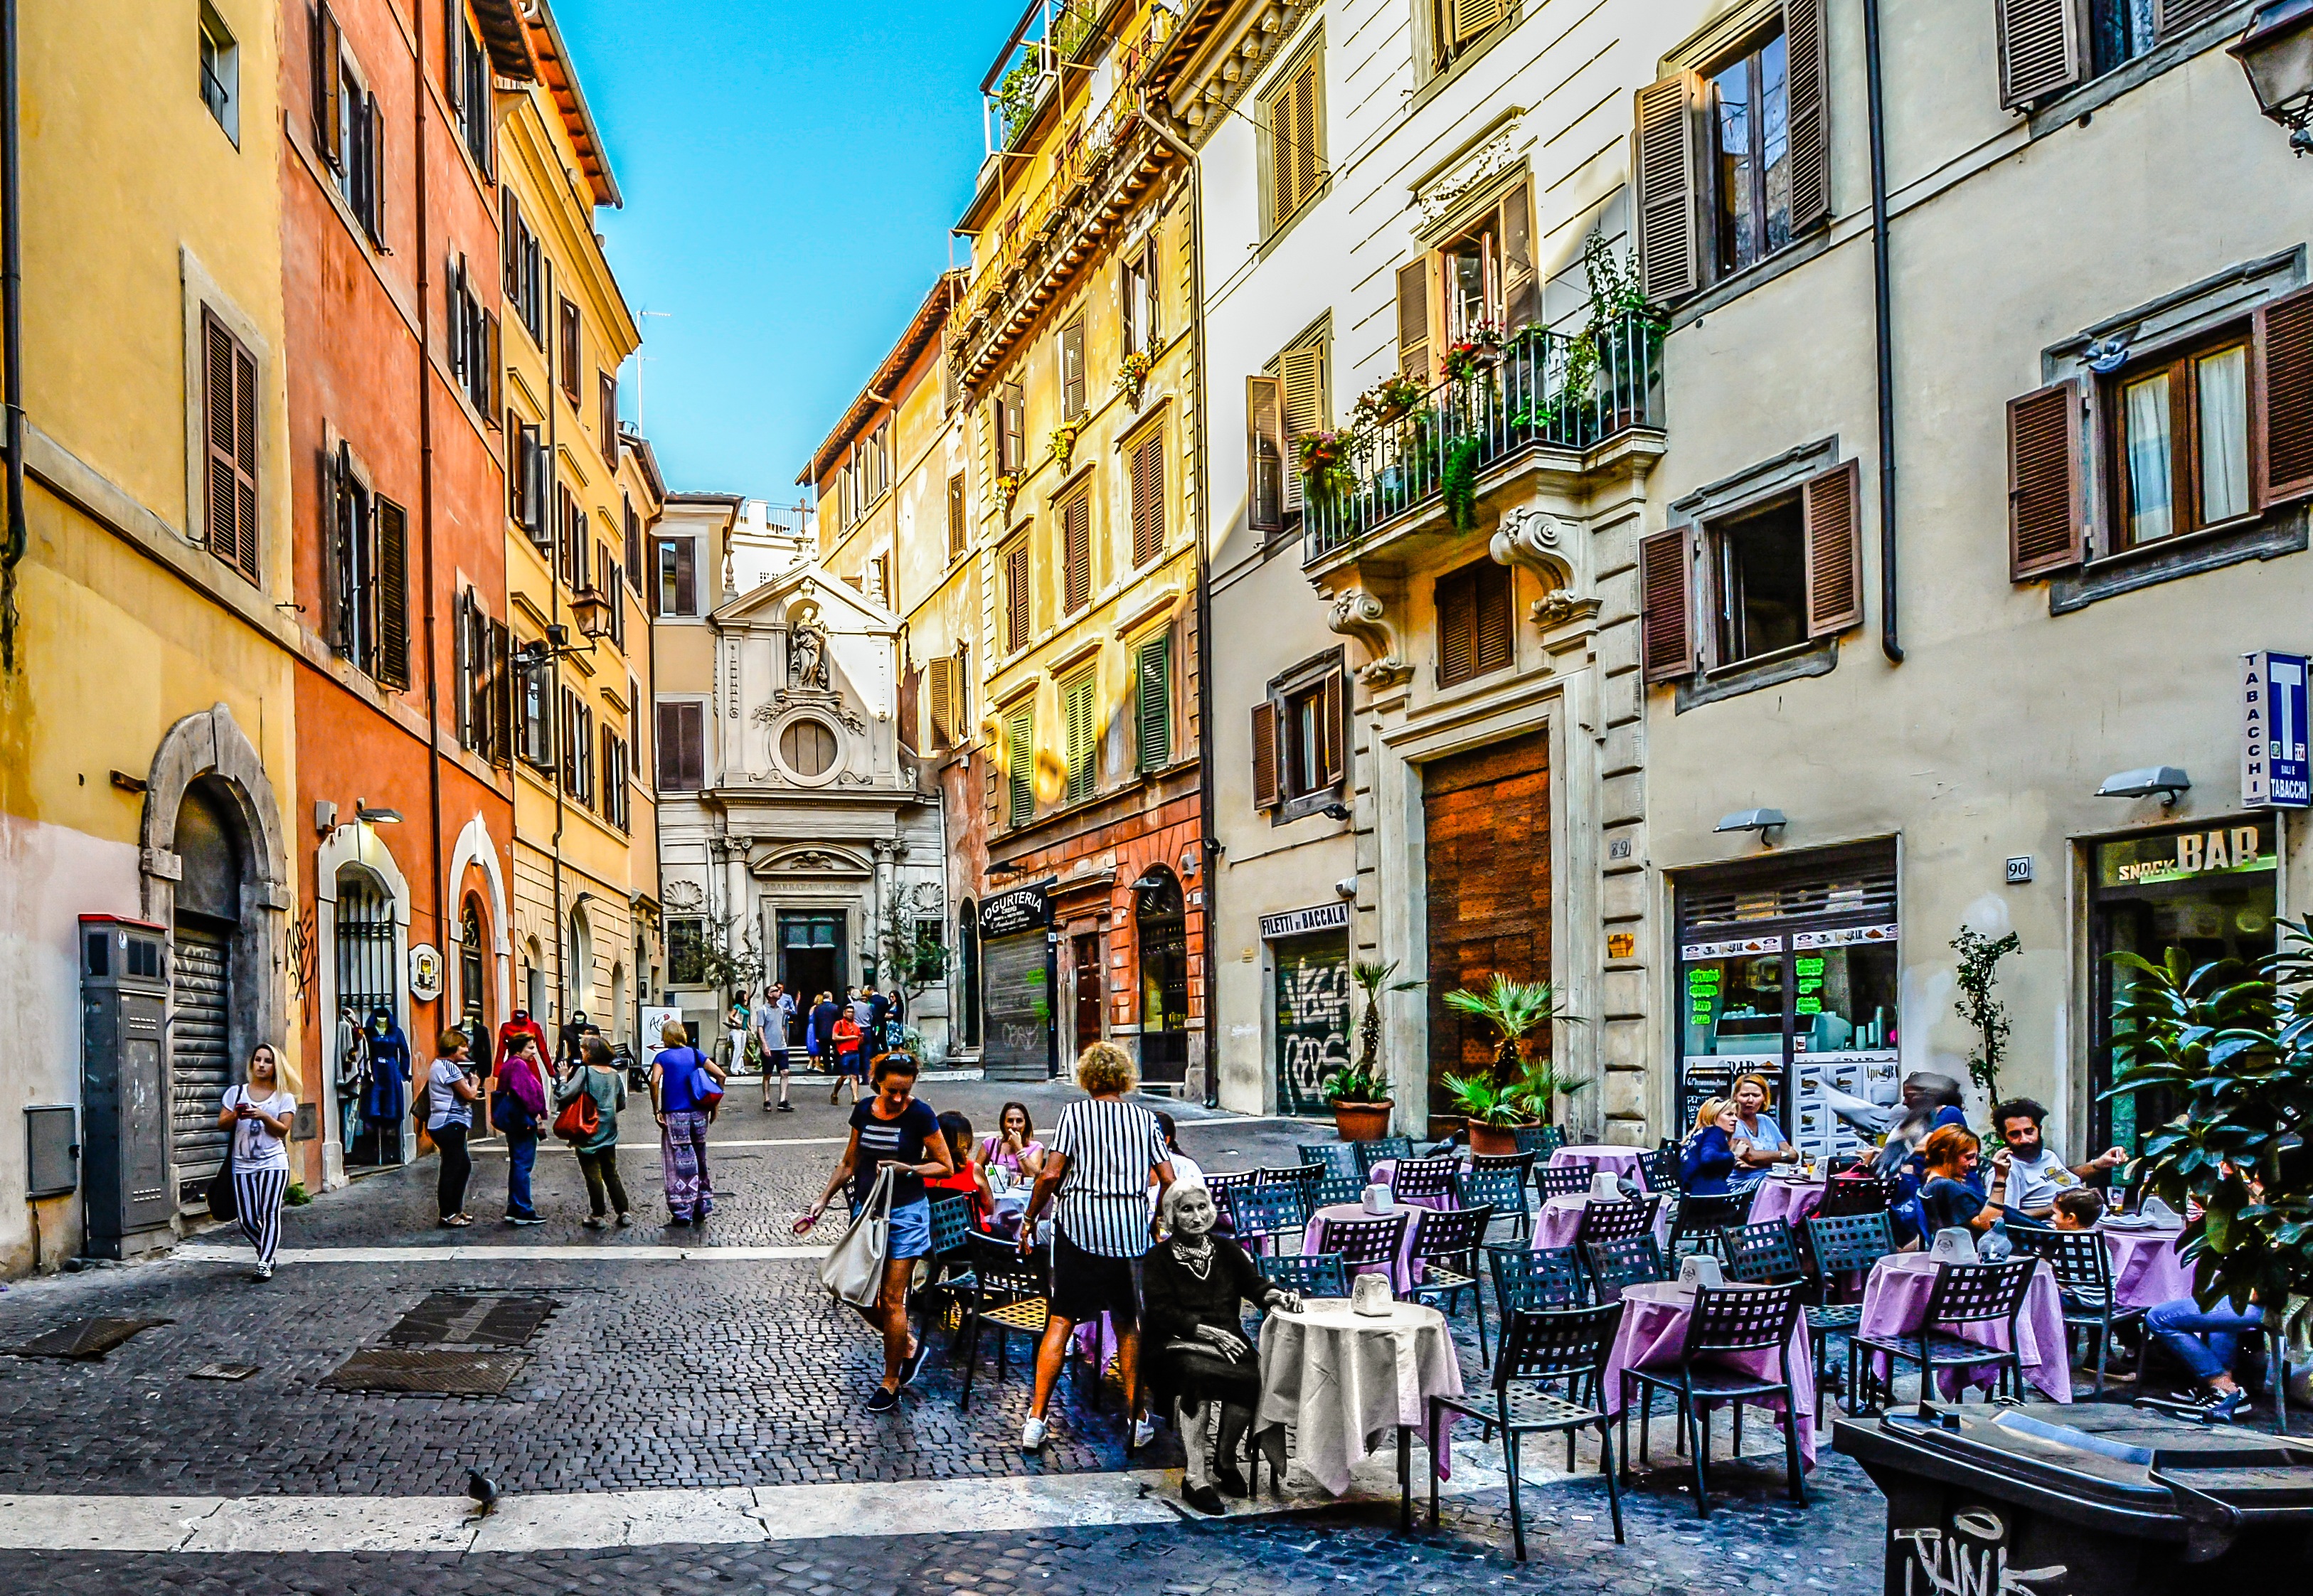
pedestrian, cafe, woman, road, street, town, old, city, cityscape, downtown, plaza, square, italy, lady, tourism, waterway, rome, infrastructure, age, senior, town square, piazza, neighbourhood, urban area, human settlement